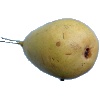
Label: Pear 2